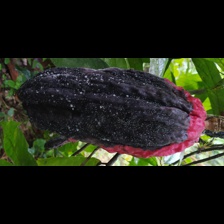
Label: phytophthora